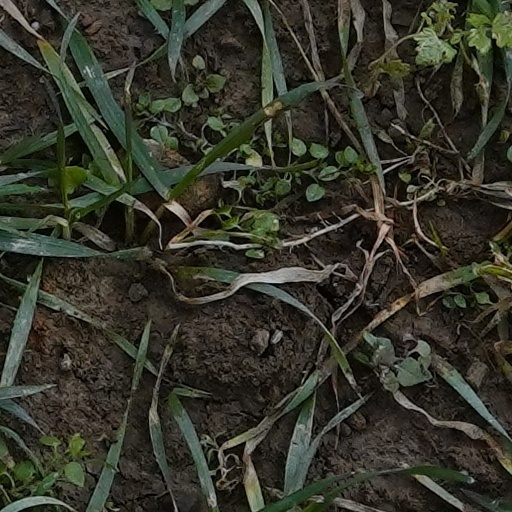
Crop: wheat